Vejlby-Risskov Hallen

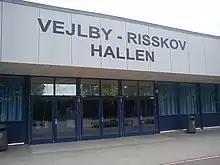
Vejlby-Risskov Hallen, entrance.

Vejlby-Risskov Hallen is an indoor arena located in Aarhus, Denmark. It was inaugurated in 1969 and has a capacity for 1,152 spectators. The building is part of the large sports complex of Vejlby-Risskov Idrætscenter, comprising several other sports halls and facilities.